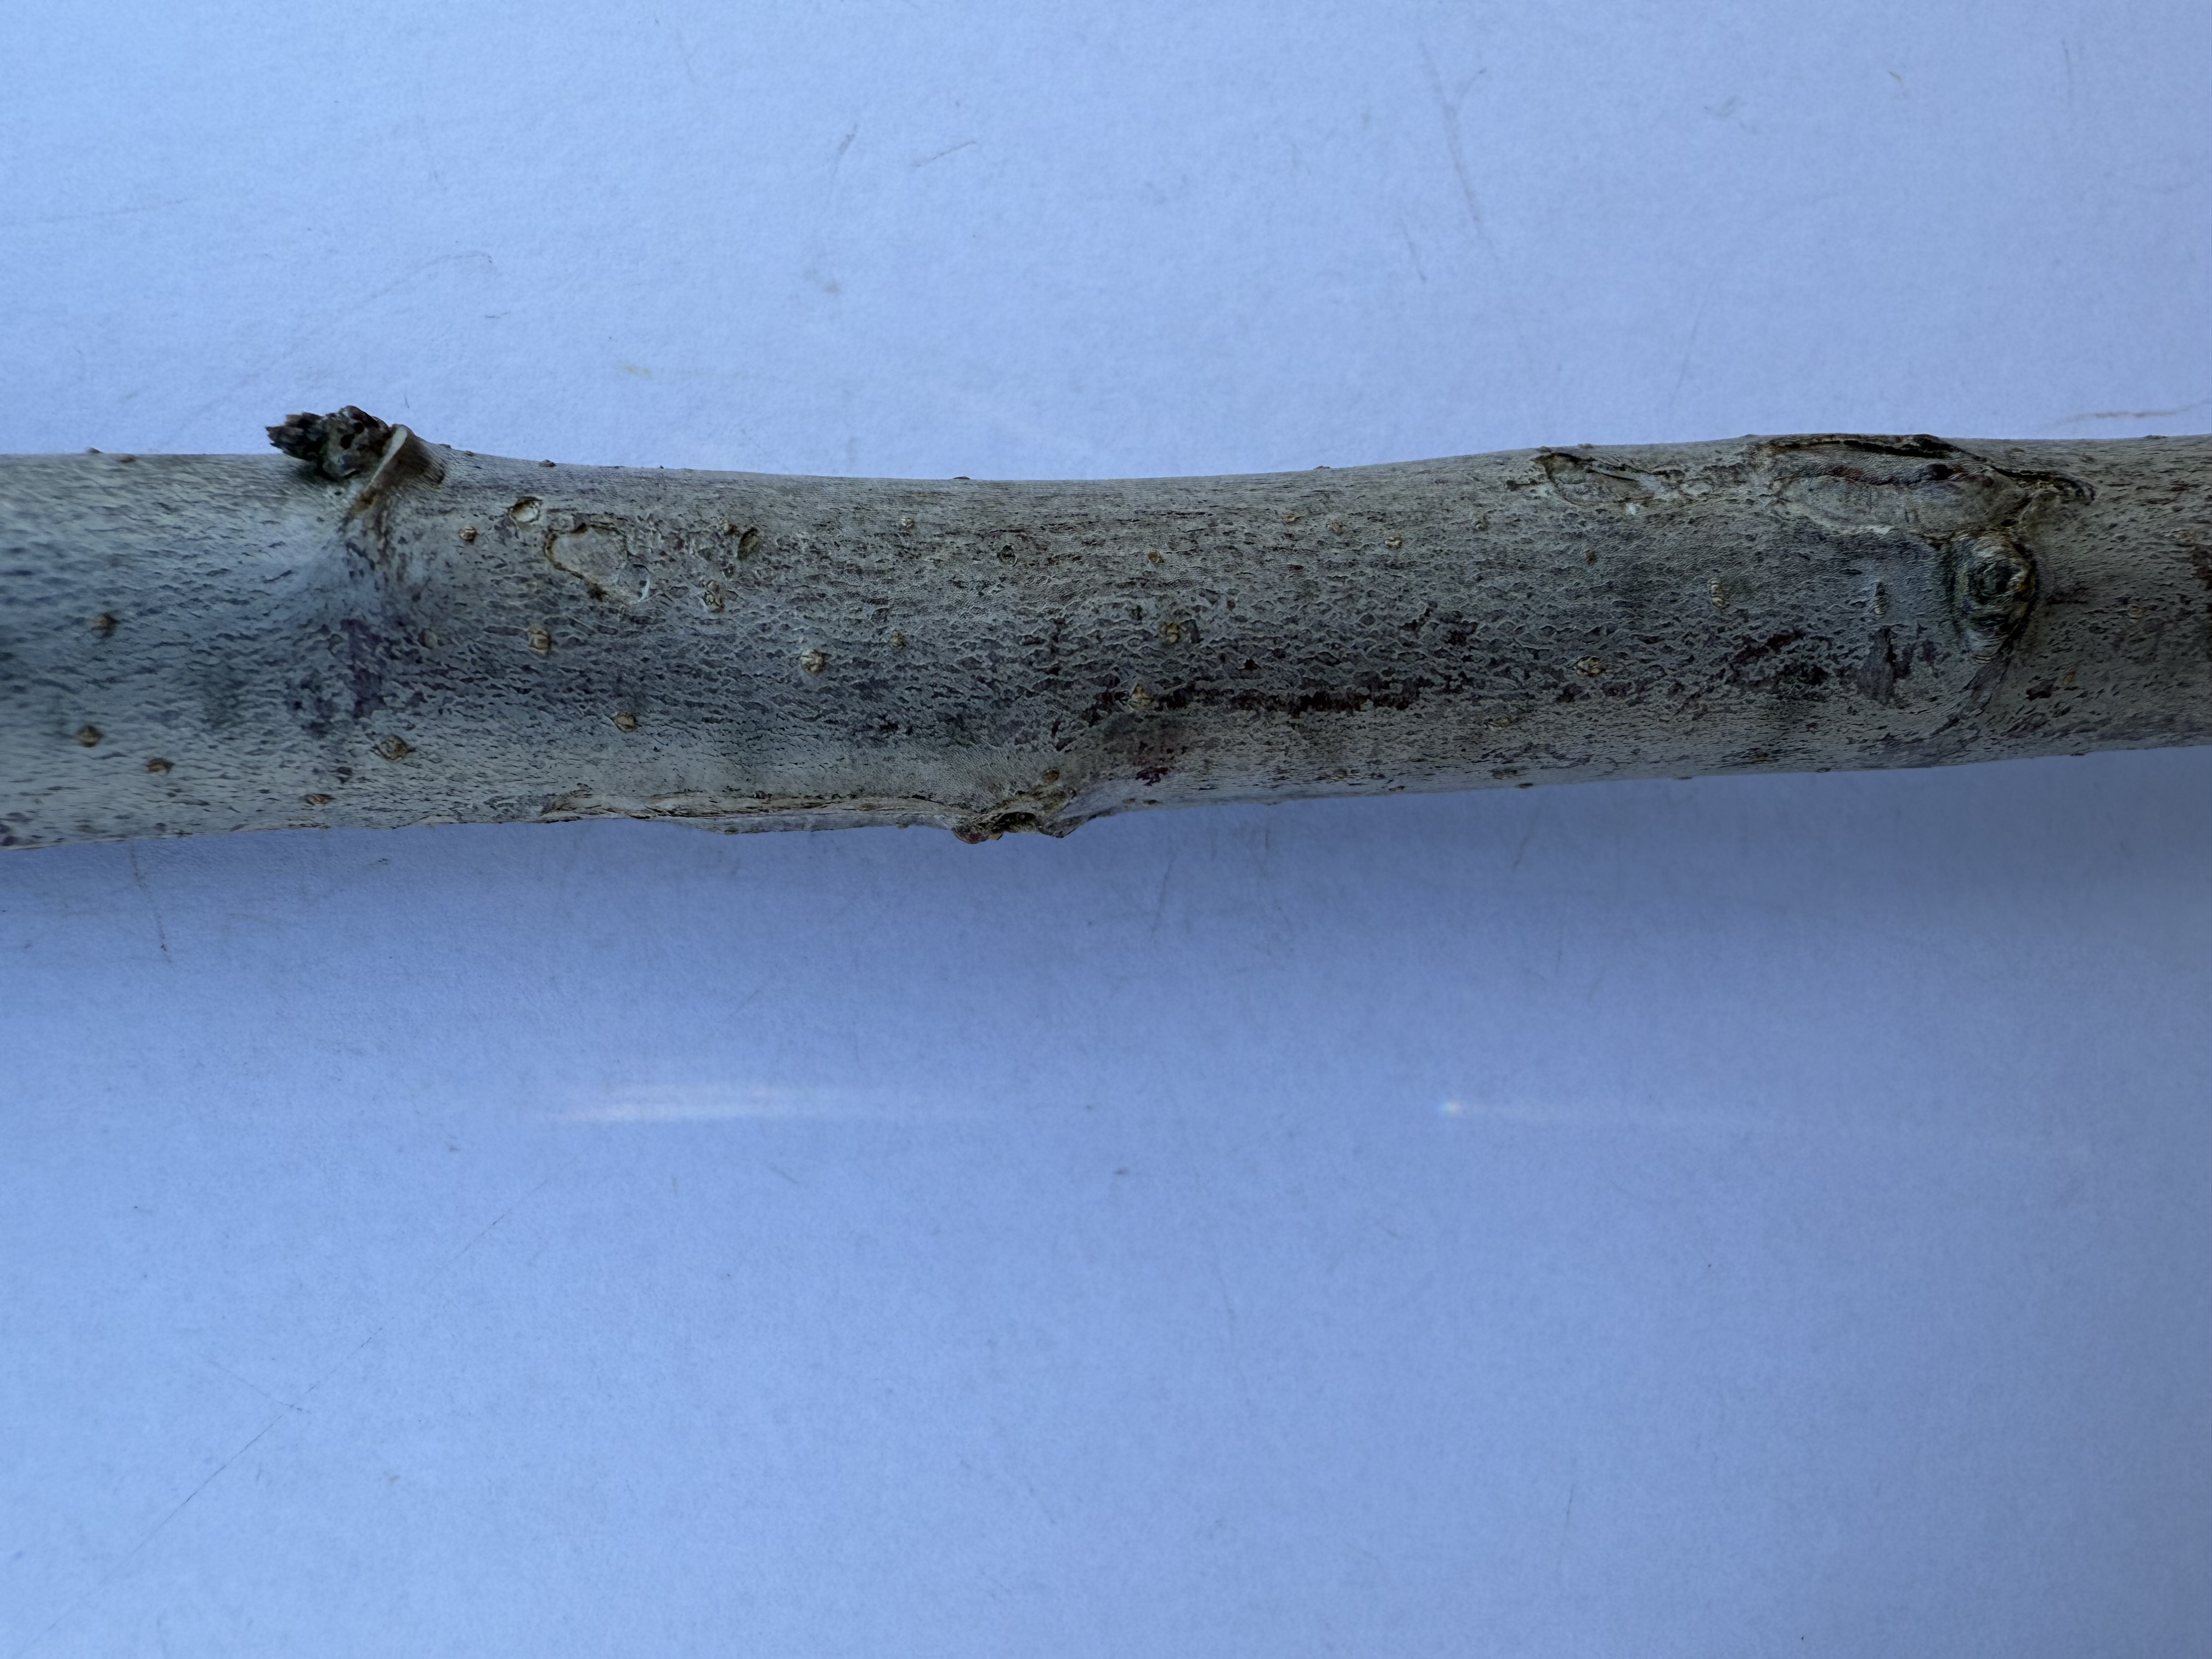
Variety: Starking Apple